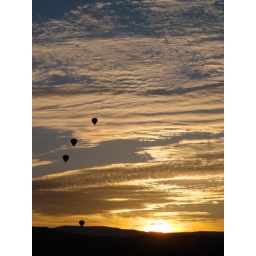
Sedona, AZ: Into the rising sun - above red rock country